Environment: real
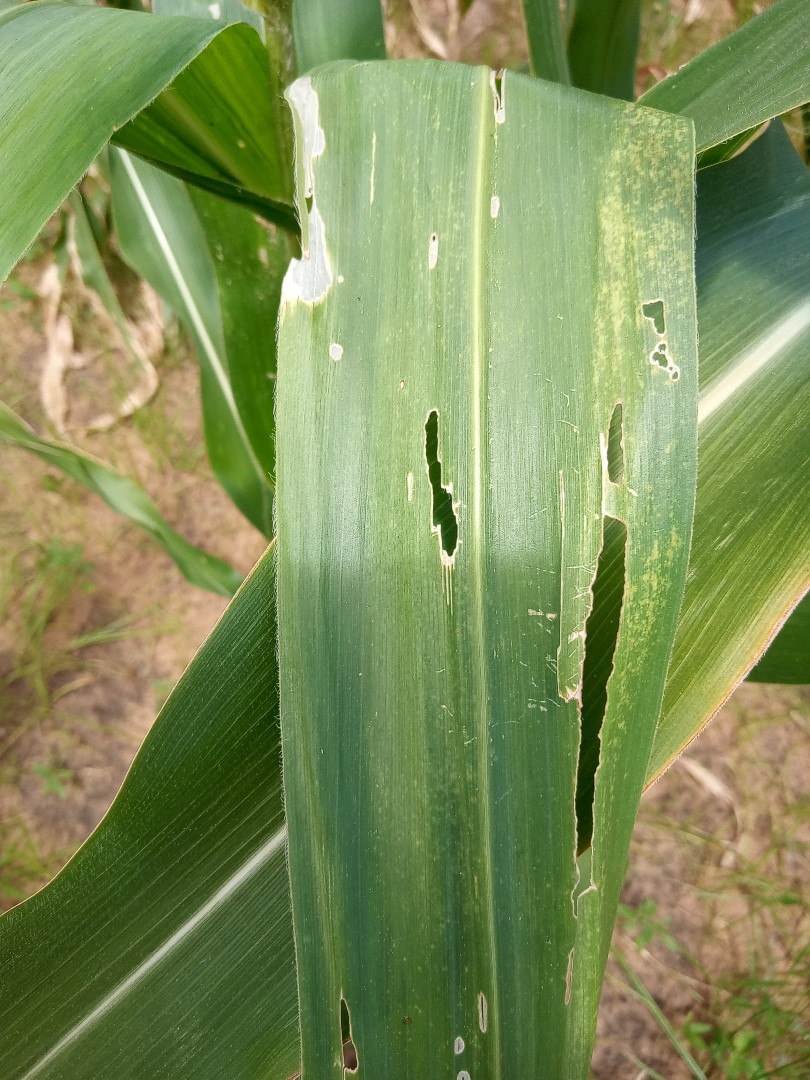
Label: fall_armyworm